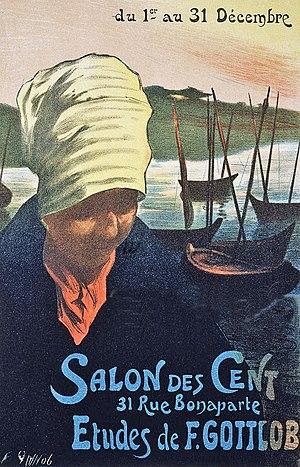
Fernand-Louis Gottlob, né à Paris 4ᵉ le 23 février 1873, et mort à Paris 9ᵉ le 10 novembre 1935, est un artiste peintre, illustrateur et graveur français.
Le Salon des Cent est un salon d'exposition d'art français imaginé par Léon Deschamps, lancé à Paris en février 1894 dans le hall de la revue La Plume. L'idée, assez originale pour l'époque, était d'exposer et vendre principalement de l'estampe et du dessin, le tout associé à un périodique littéraire et artistique. La dernière édition, la 53ᵉ, a lieu fin 1900.